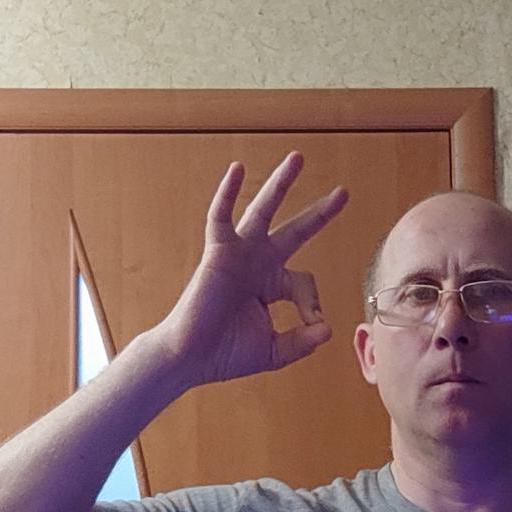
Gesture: ok